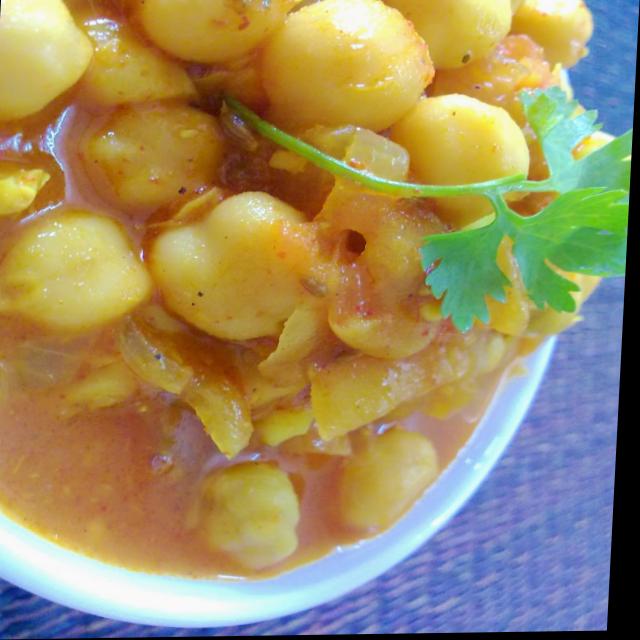
Dish: chole